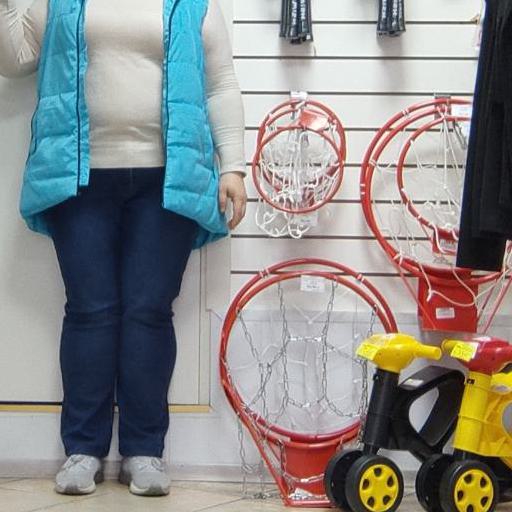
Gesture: no_gesture